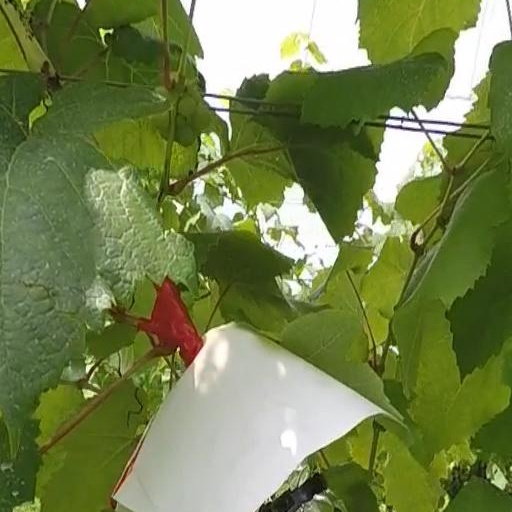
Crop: grape